James Robart

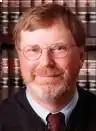

James Louis Robart (born September 2, 1947) is a senior United States district judge of the United States District Court for the Western District of Washington.